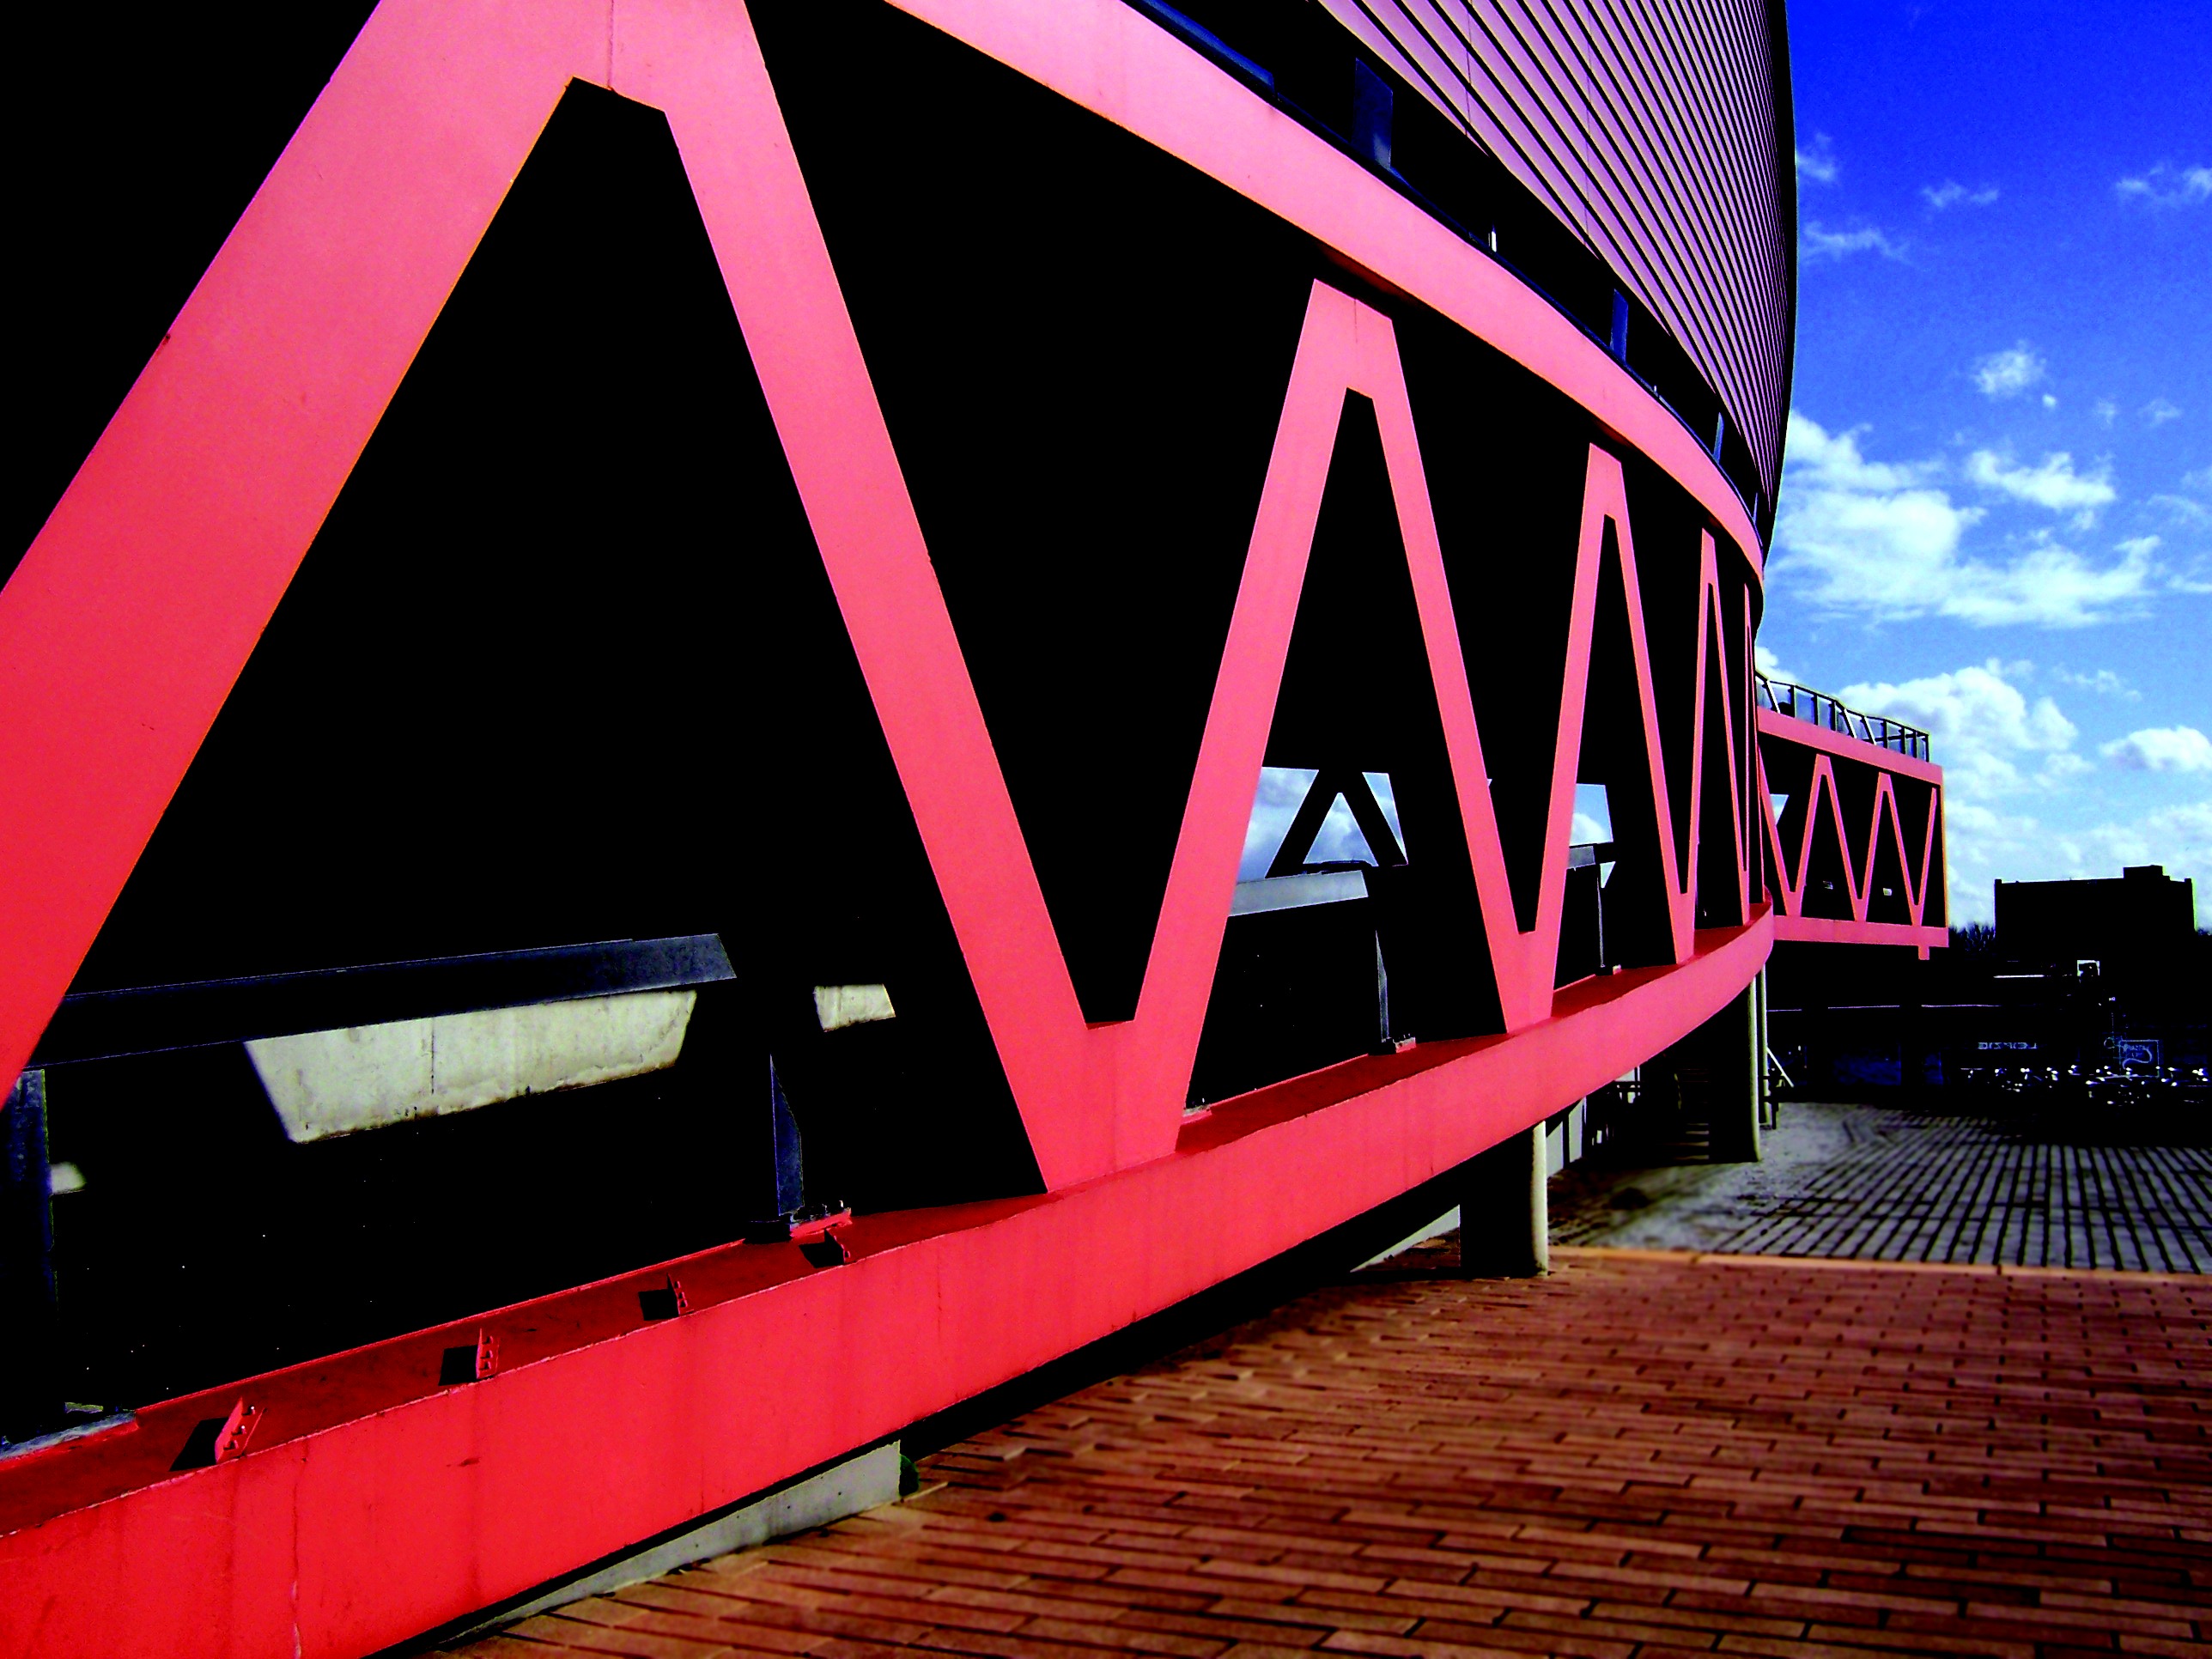
architecture, night, building, color, theatre, stage, rotterdam, luxor, shape